Greenhouse gas emissions by Australia

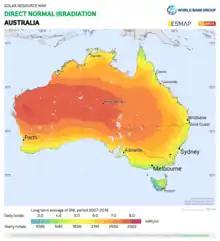
Vast solar potential is little used except on rooftops

Coal is the most polluting of all fossil fuels, and the single greatest threat to the climate. Every stage of coal use brings substantial environmental damage. Phasing out fossil fuel energy is one of the most important elements to climate change mitigation. Today coal supplies over one third of the Australia's energy. Brown coal is by far the most polluting, and is currently used in Victoria. In order to have significant effects on greenhouse gas emissions, there needs to be a replacement of coal with alternatives.